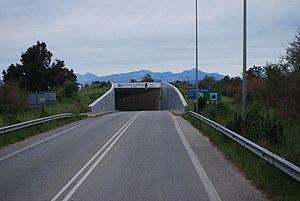
Vue du tunnel sous-marin Actio-Preveza.